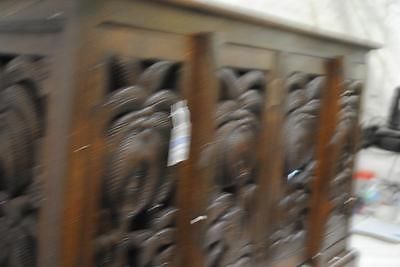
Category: table